Annutteliga Hammock

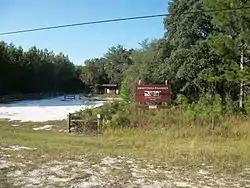
Sign for the Annutteliga Hammock on CR 476.

Annutteliga Hammock is a park and preserve in Weeki Wachee, Florida, Hernando County, Florida's the Brooksville Ridge and protects groundwater recharge. It connects with the Chassahowitzka Wildlife Management Area and offers trails for hiking and horseback riding. It is located at 11019 Centralia Road.